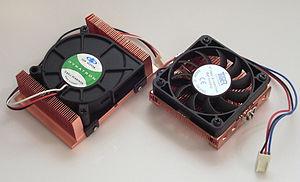
En informatique, le refroidissement à air désigne le refroidissement par un flux d'air des différents éléments d'un ordinateur, ceux-ci dégageant parfois beaucoup de chaleur, comme le microprocesseur. C'est le principe de refroidissement qui équipe la majorité des ordinateurs à l'heure actuelle.
Un radiateur, aussi appelé calorifère au Canada, est un dispositif qui permet l'échange de chaleur entre deux milieux. Il a pour fonction, soit d'évacuer la chaleur d'un objet pour éviter sa surchauffe, soit de chauffer un espace ou un objet. Le radiateur opère généralement par convection, mais aussi par rayonnement, c'est à ce dernier mode de transfert thermique qu'il doit son nom.